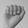
ASL letter: A